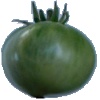
Label: Tomato not Ripened 1